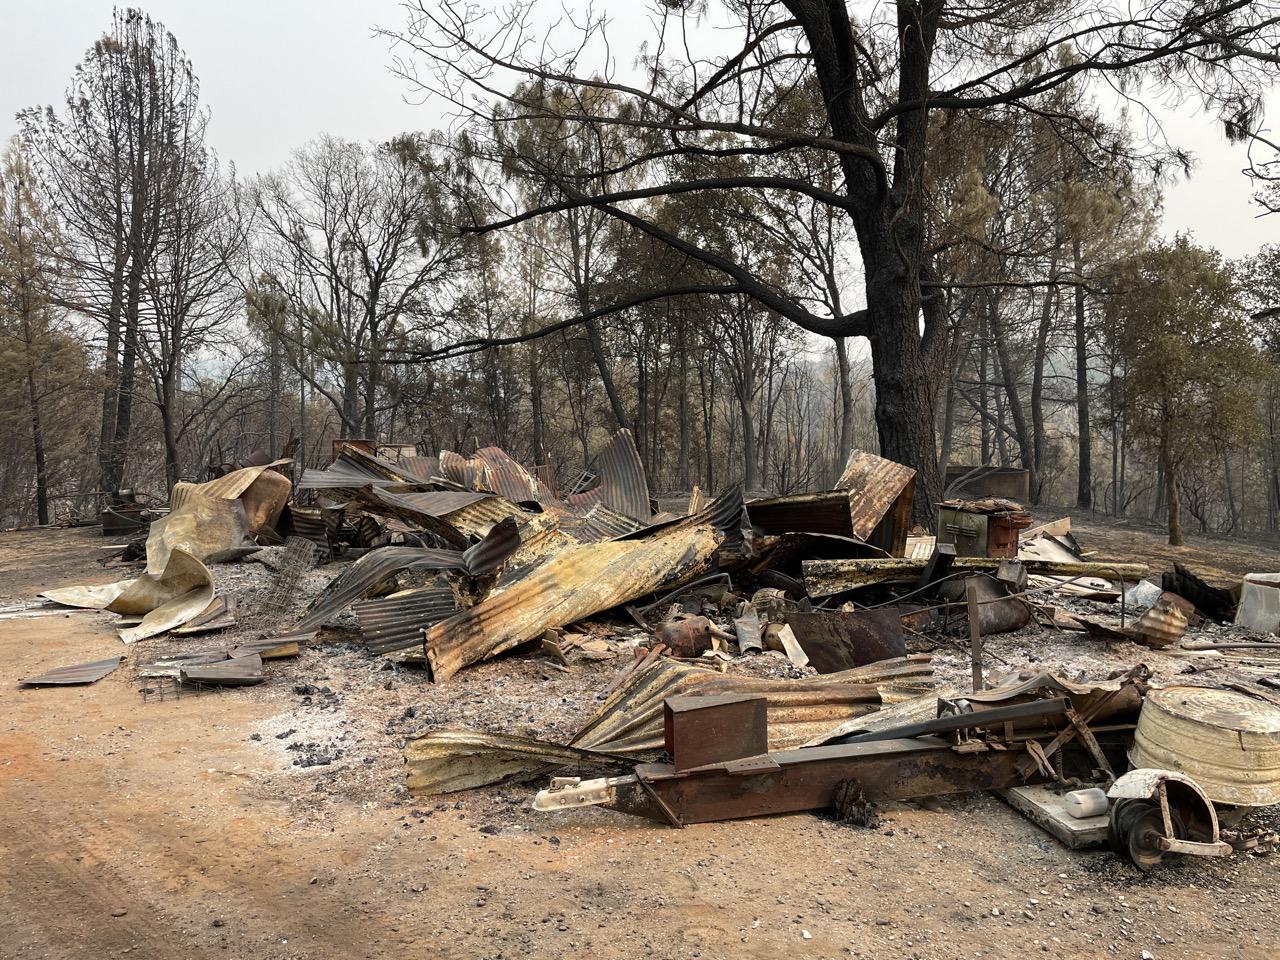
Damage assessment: destroyed